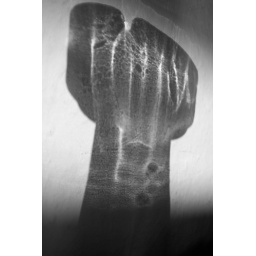
glass + light in black and white